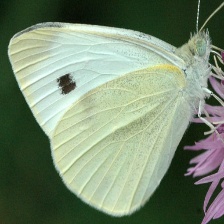
Species: CABBAGE WHITE
Butterfly family (ImageNet category): cabbage_butterfly